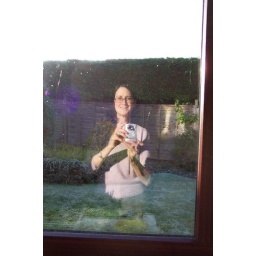
floating somewhat disembodied in my mil's kitchen window on a frosty sunny morning in England. (month of sundays week 4)